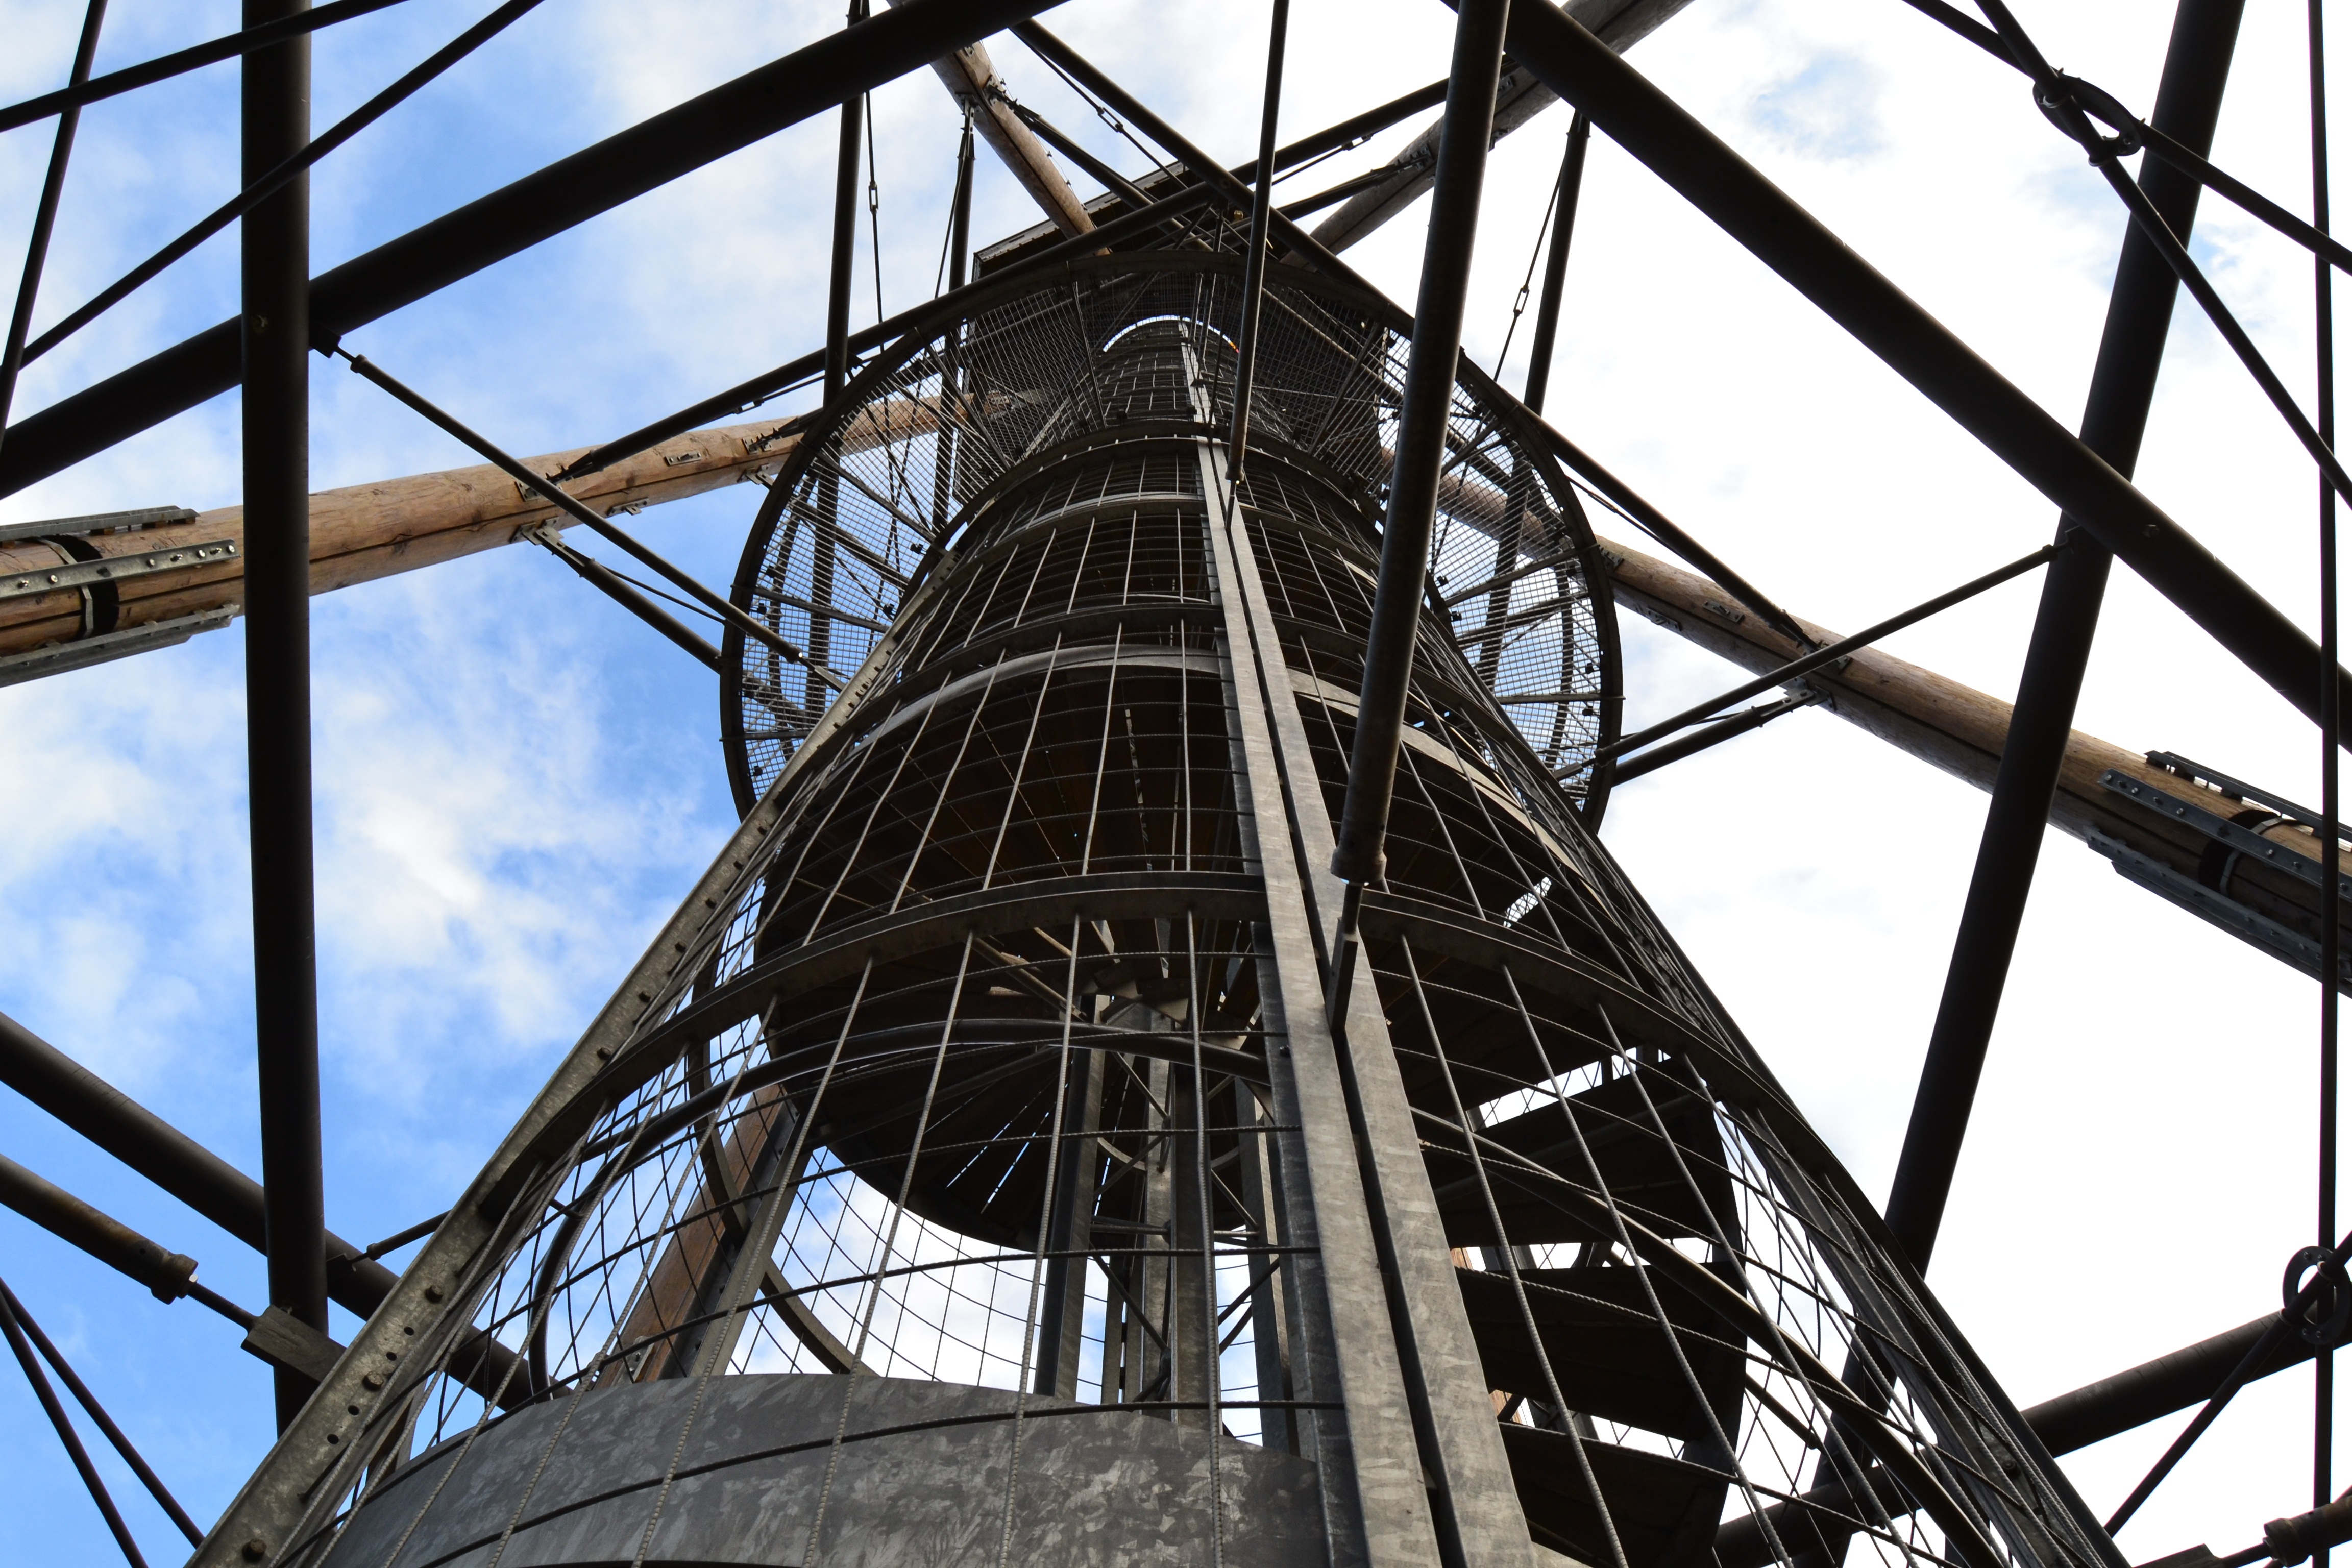
architecture, structure, bridge, building, staircase, high, tower, mast, metal, industry, spiral staircase, stairs, up, rise, gradually, black forest, emmendingen, maleck, eichberg tower